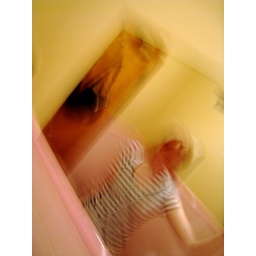
Self portrait in Towey's bathroom mirror